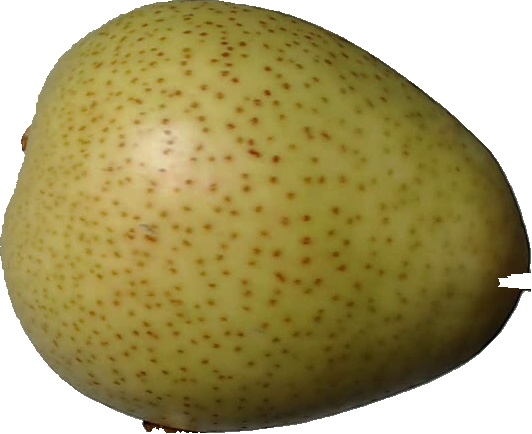
Label: pear_1